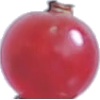
Label: redcurrant